Scuderia Toro Rosso

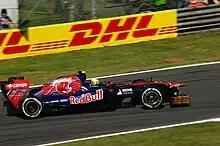
Jaime Alguersuari finished seventh, his best result in F1, with the team at the 2011 Italian Grand Prix.

At the beginning of the season in Australia, Buemi finished eighth and collected four championship points. The saw no points while China saw both cars in the top 10 for qualifying, Alguersuari in seventh and Buemi in tenth. However Alguersuari turned out to be the race's only retirement and Buemi finished way down the field. Turkey saw Buemi finishing ninth while Spain was another bad race for the team with Alguersuari again failing to score. Monaco saw Buemi in the points in tenth, ahead of Nico Rosberg whilst Alguersuari crashed out along with Vitaly Petrov in an incident that brought out the red flag to the race. In Canada, Alguersuari finished eighth, helped out by the retirements of Adrian Sutil, Nick Heidfeld and Paul di Resta. Buemi also finished in tenth for the team's first double score since the 2009 Australian Grand Prix when Buemi was seventh ahead of Sébastien Bourdais.